Women in the military by country

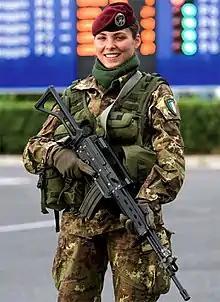
Paratroopers Brigade "Folgore" paratrooper on guard duty

In the 1800s, women in the French military were responsible for preparing meals for soldiers, and were called cantinières. They sold food to soldiers beyond that which was given to them as rations. Cantinières had commissions from the administrators of the regiments, and they were required to be married to a soldier of the regiment. They served near the front lines on active campaigns, and some served for as long as 30 years. During the Wars of the French Revolution, some women enlisted in the army, mainly in support roles. Marie-Angélique Duchemin is the first woman with a recorded rank in the French Army, being promoted Corporal and Acting Sergeant in 1794. She was promoted 2nd Lieutenant on the retired list in 1815. Duchemin is the first woman decorated with the Legion of Honor, in 1851.